Frank Wycheck

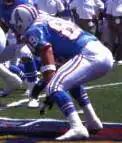
Wycheck with the Houston Oilers in 1995

Frank John Wycheck (October 14, 1971 – December 9, 2023) was an American professional football player who was a tight end in the National Football League (NFL). He played college football for the Maryland Terrapins. As a professional, Wycheck played 11 seasons for the Washington Redskins and the Tennessee Titans, where he threw the lateral pass in the Music City Miracle. He had also spent time as a professional wrestler. Wycheck was the color commentator on the Tennessee Titans Radio Network from 2005 to 2016, and from 2004 to 2017, Wycheck co-hosted a morning sports radio show on Nashville radio station WGFX.